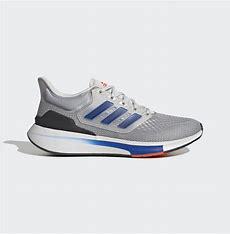
Brand: Adidas
Model: EQ21 Run